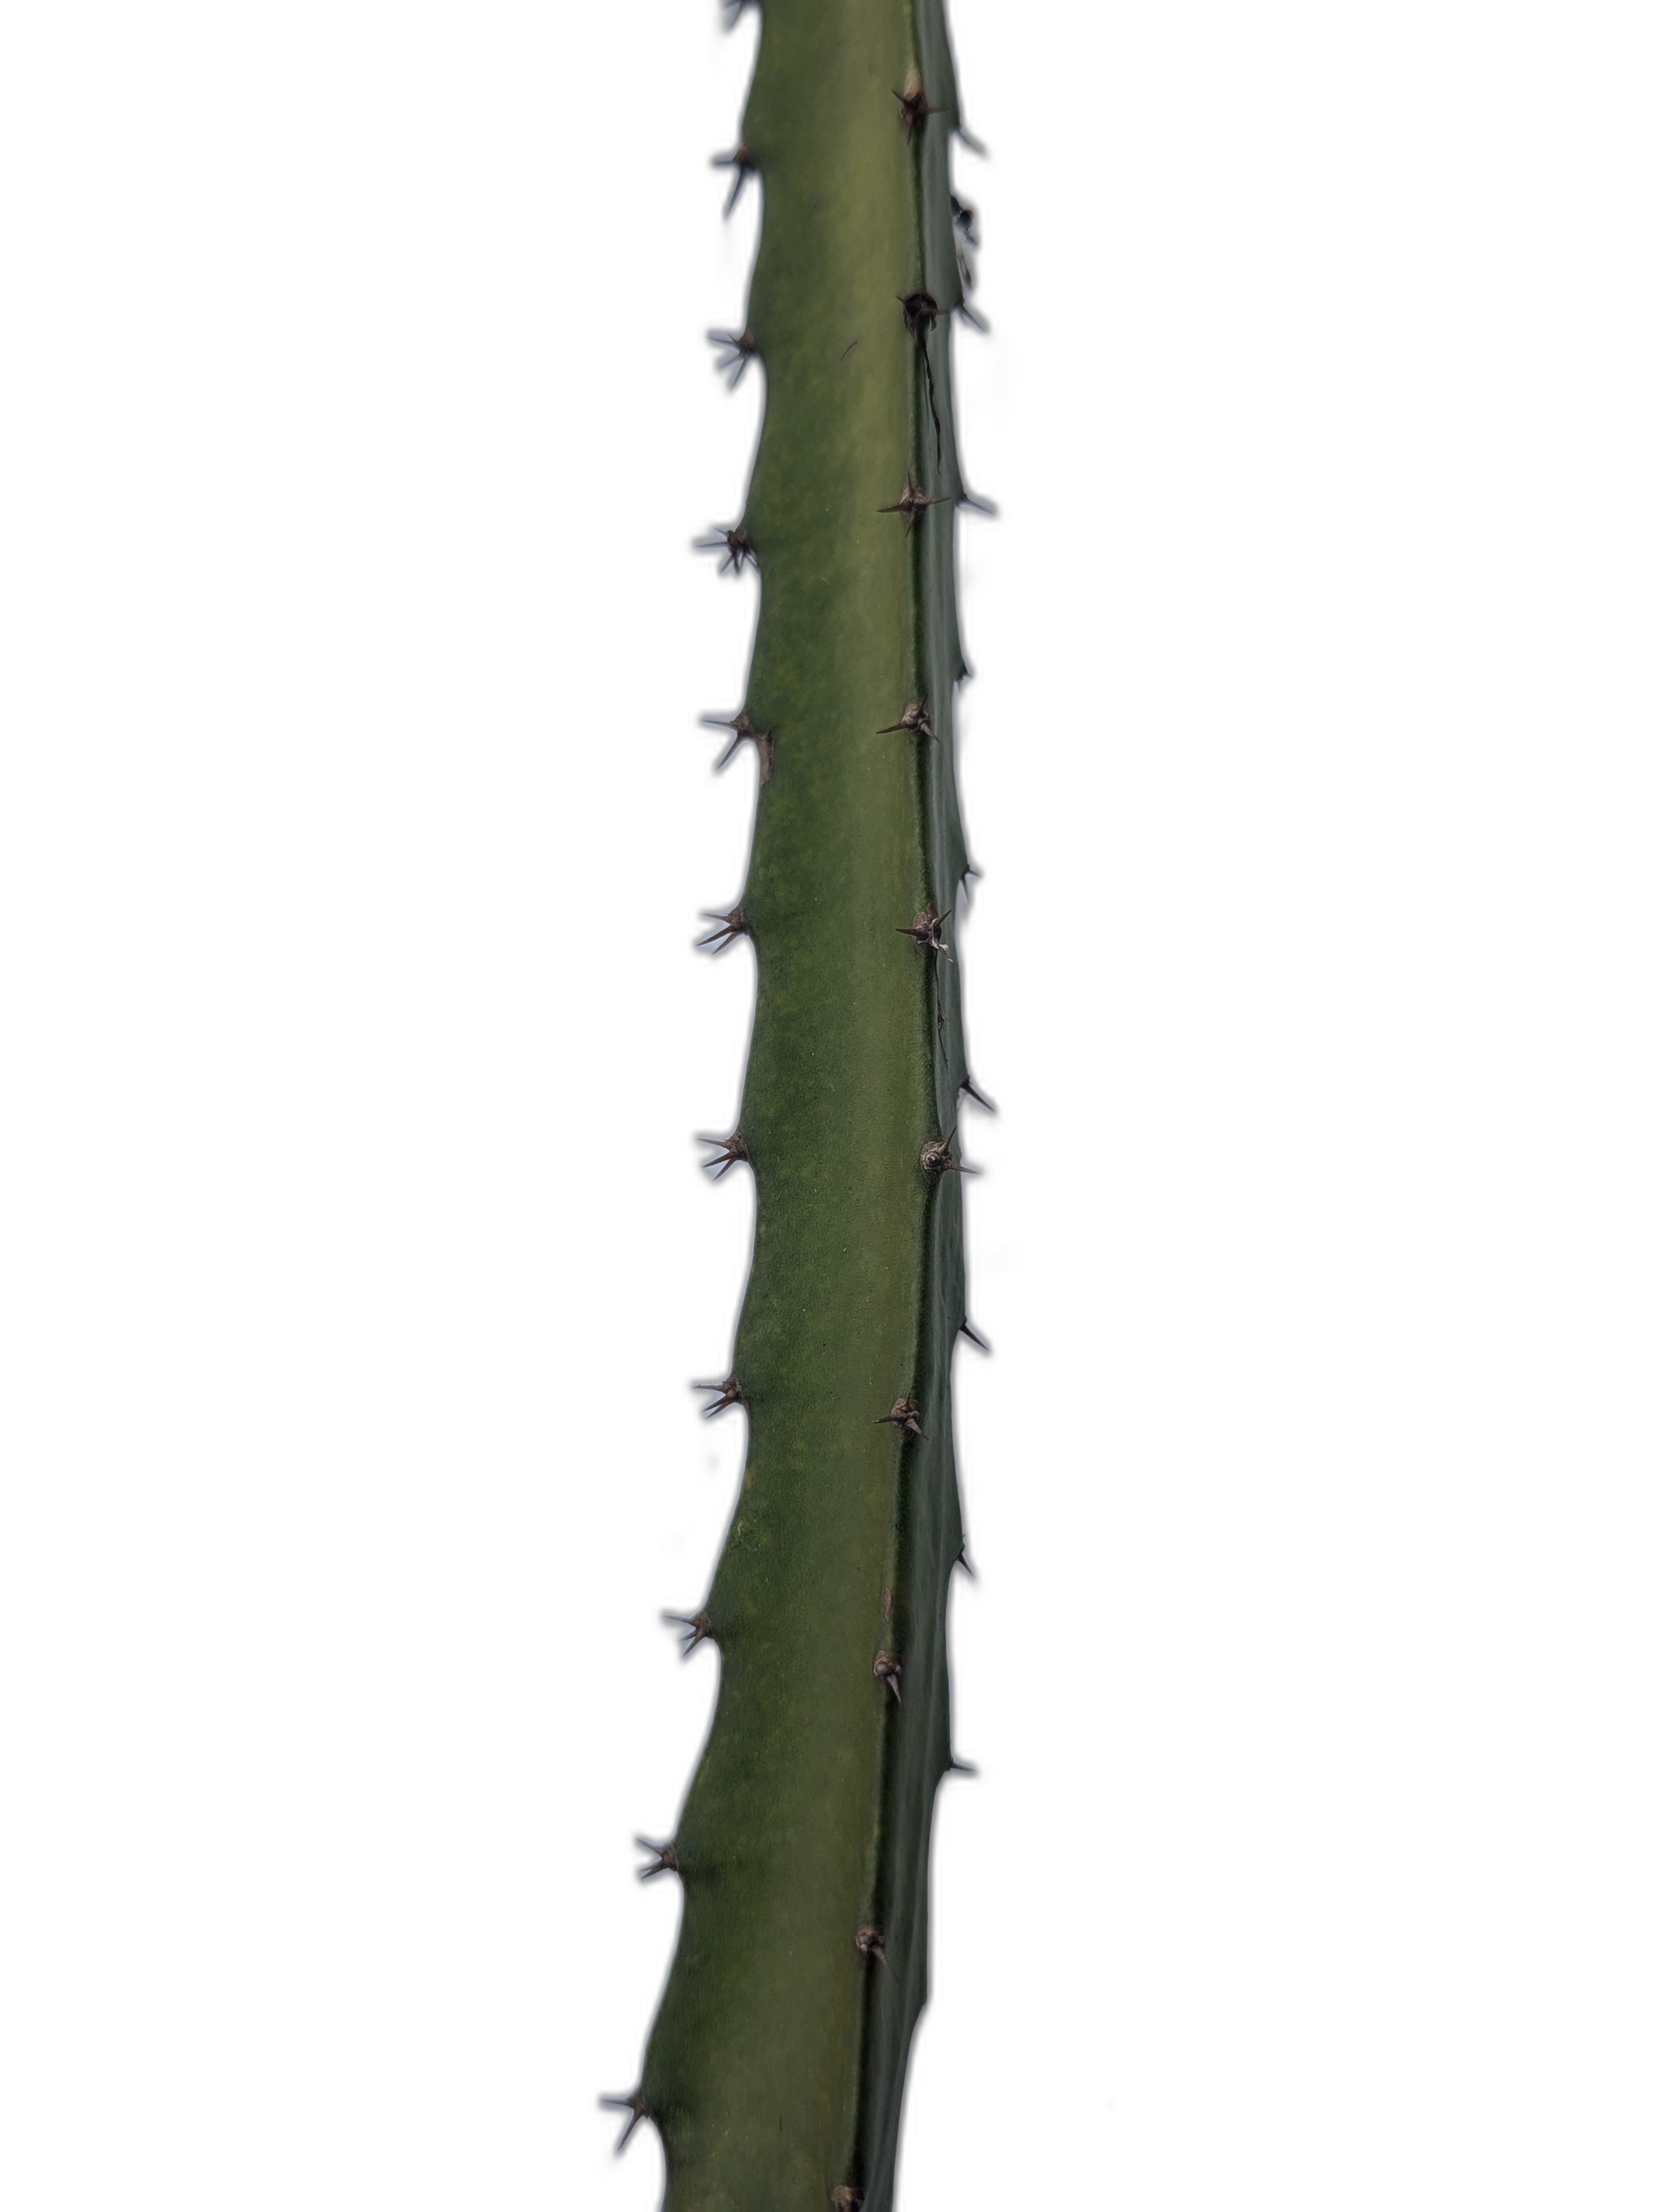
Label: Good leaf